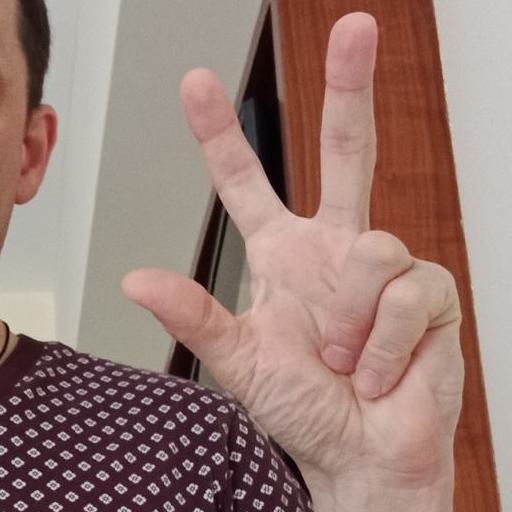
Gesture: three2